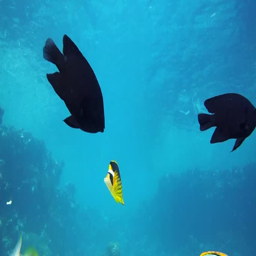
a large group of fish swim